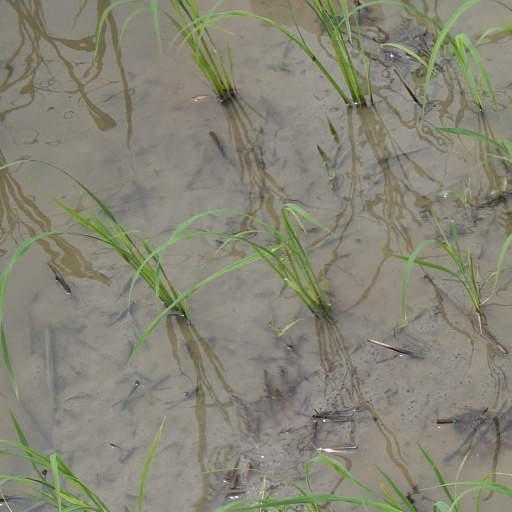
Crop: rice